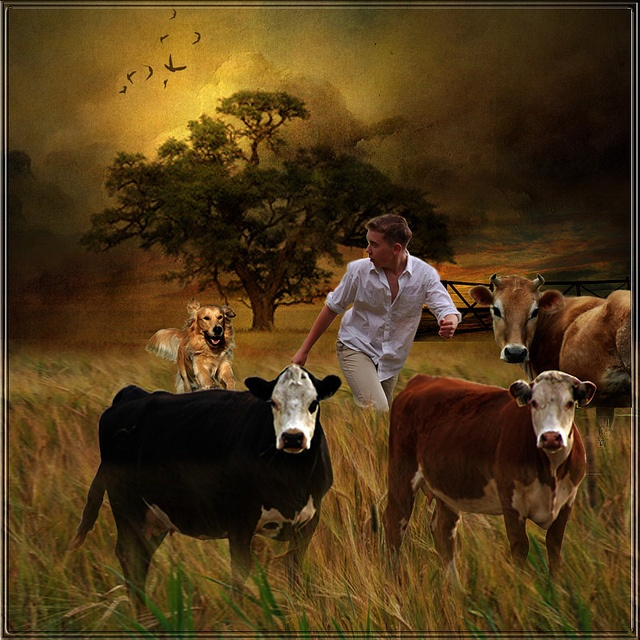
A man in a big grassy field with some cows.
A boy standing in a field with a dog and cows.
A made up picture of a man standing in a field with cows
A man running with a dog in a field full of cows.
a man and cows are running through a field